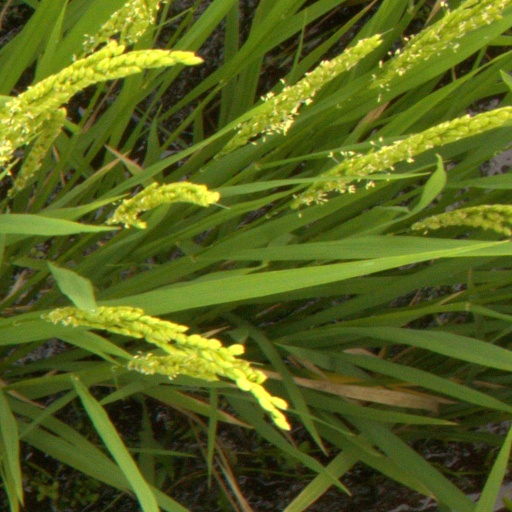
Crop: rice